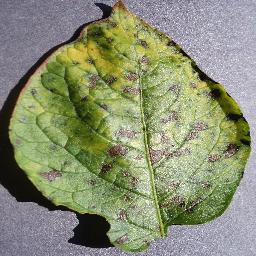
Label: Potato___Early_blight